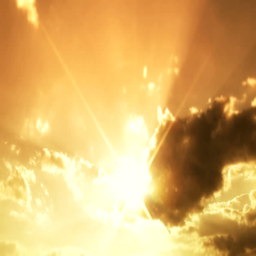
rays of the sun behind the clouds